Arthur C. Lundahl

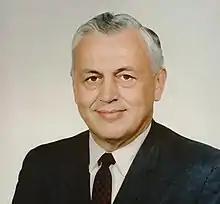
Lundahl in an undated CIA illustration.

After receiving a report from the Panel for Future Satellite Reconnaissance Operations, whose members included Edward Purcell, the chairman, Richard Garwin, Edwin Land, and NPIC director Arthur Lundahl, the CIA Directorate of Science and Technology directed Itek Corporation to stop work on the M-2 follow on to the CORONA satellite and concentrate on improving CORONA.